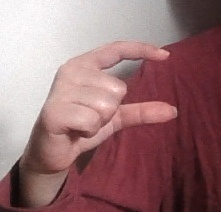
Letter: dal